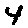
Label: 4